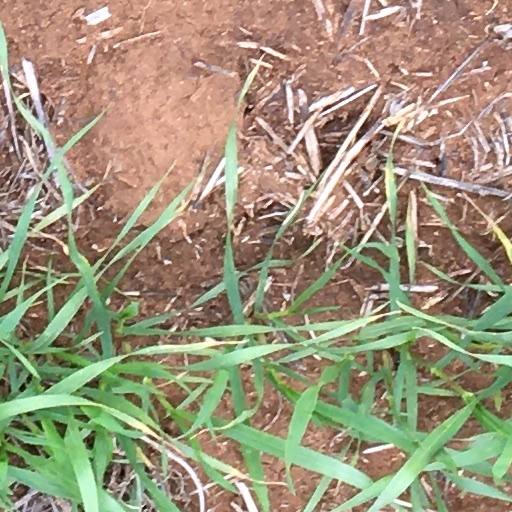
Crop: wheat